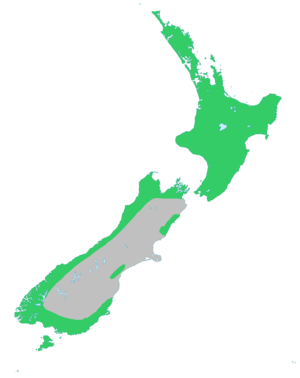
Dacrydium cupressinum, communément appelé « rimu », est une espèce d'arbres conifères de la famille des Podocarpaceae, originaire de Nouvelle-Zélande.